Katie Benzan

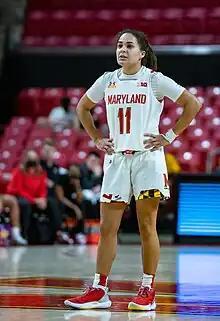

Katie Benzan (born May 16, 1998) is an American former professional basketball player who currently serves as the general manager for the Salt Lake City Stars of the NBA G League. She played in the Women's National Basketball Association (WNBA) for the Washington Mystics in 2022. She played college basketball at Maryland and Harvard.